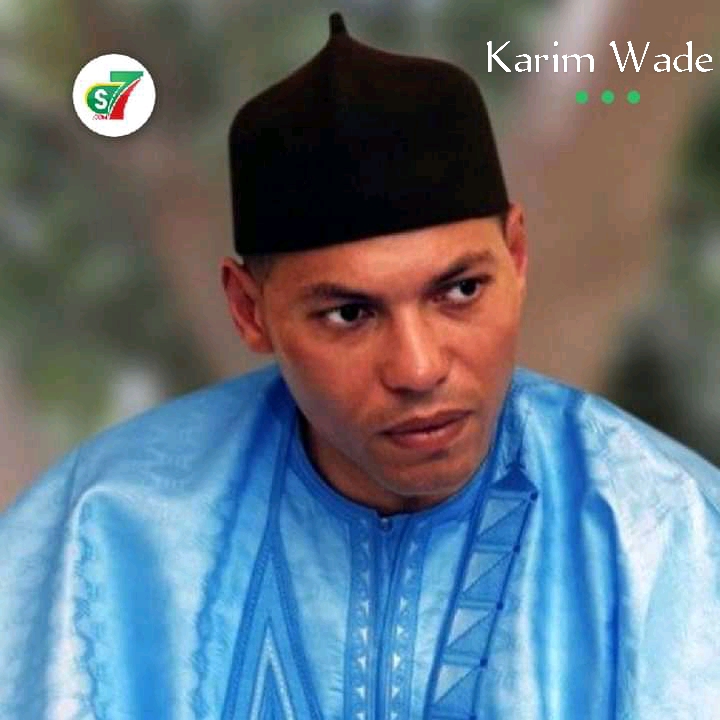
Uhun ! Nataal bii Kariim Wàdd la. Mu ngi sol yére yu baxa ak mbaxana mu ñuul.
Senegaal 7.